Flora and fauna of Chennai

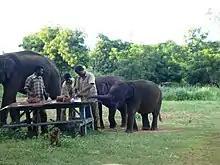
Zoo keepers feeding the elephants and the calves at Anna Zoological Park

A library is open to public on Mondays and Fridays. The zoo is open 6 days a week from 9-6 PM though ticket sales close an hour earlier, Tuesday being a holiday. For those of you who may find the long trek inside a bit arduous, you can ride on the battery vehicles plying inside, for a fee. Environmental awareness and education form an integral part of the zoo's activities. They have launched education programmes for students (pre-primary, primary and higher secondary and college) and teachers and other visitors. And now they are having a zoo volunteer program in which anyone who wants to work inside the place can apply.